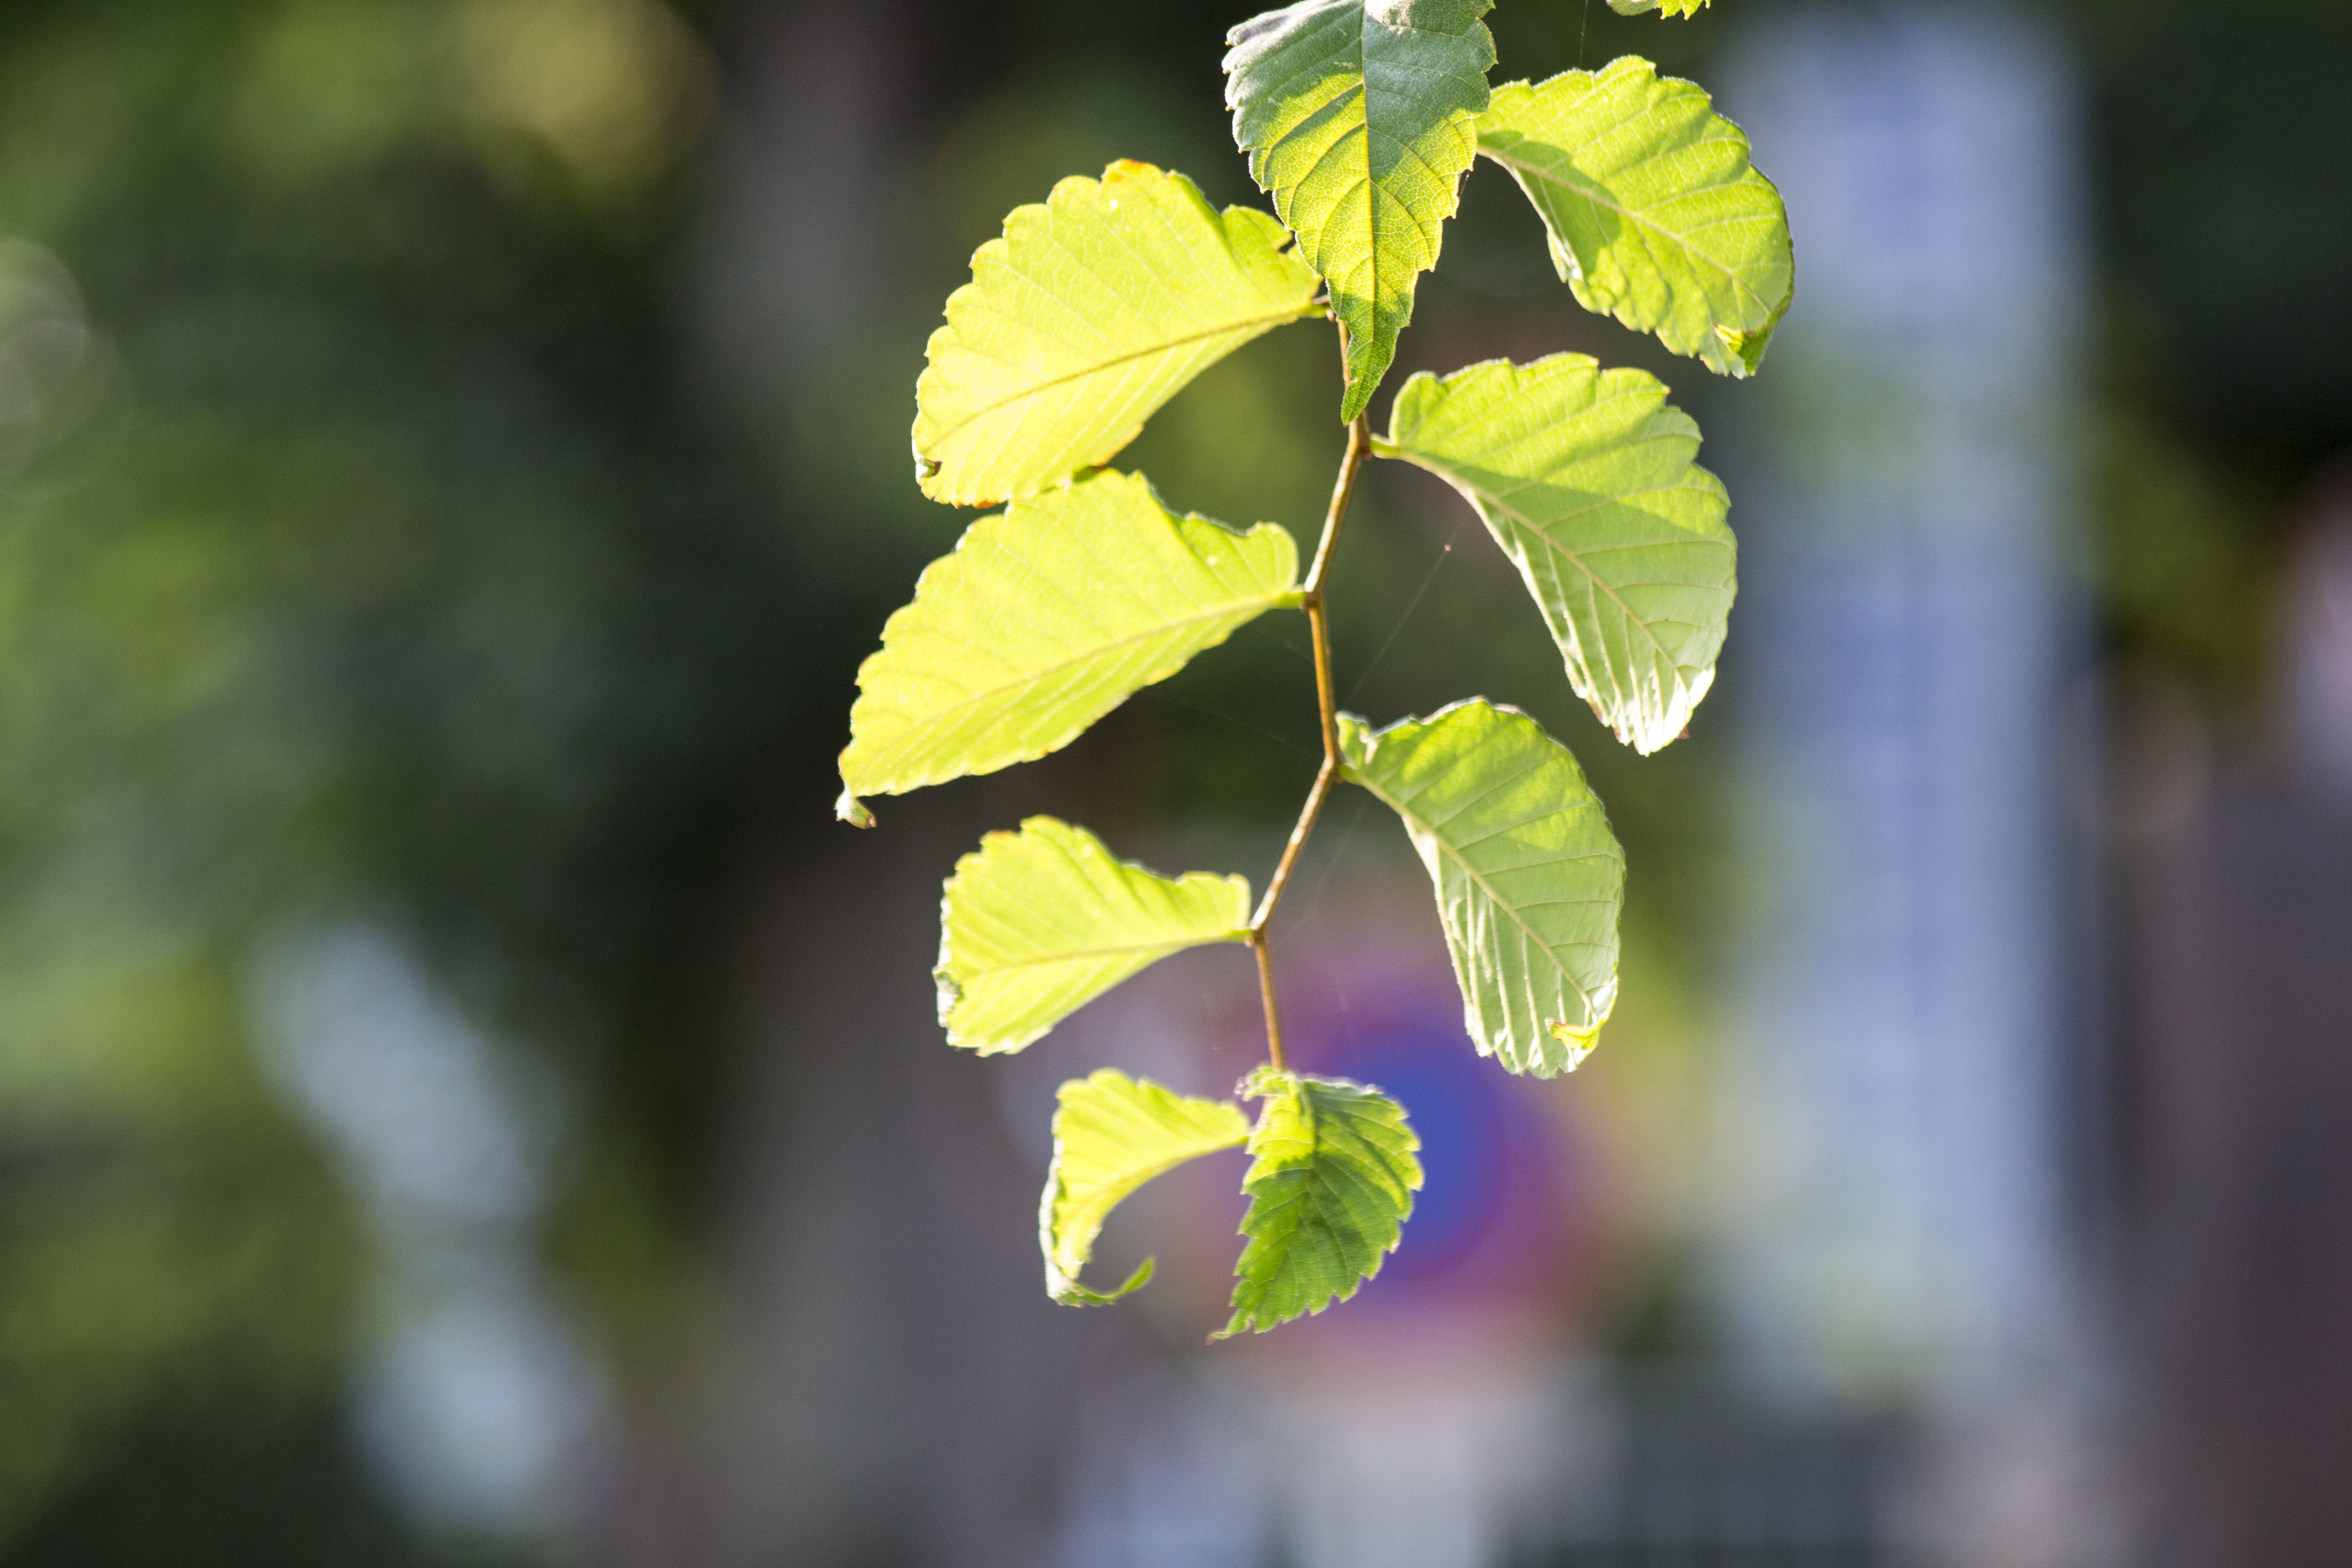
tree, nature, branch, plant, sunshine, sunlight, leaf, flower, summer, green, produce, autumn, botany, yellow, flora, season, deciduous, macro photography, flowering plant, maidenhair tree, yellow green, the depth of field, plant stem, woody plant, land plant